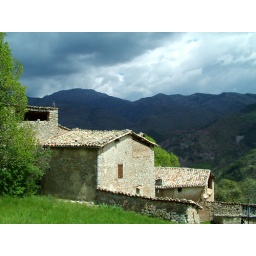
Amarines is white under the sun while dark clouds gather in the distance.